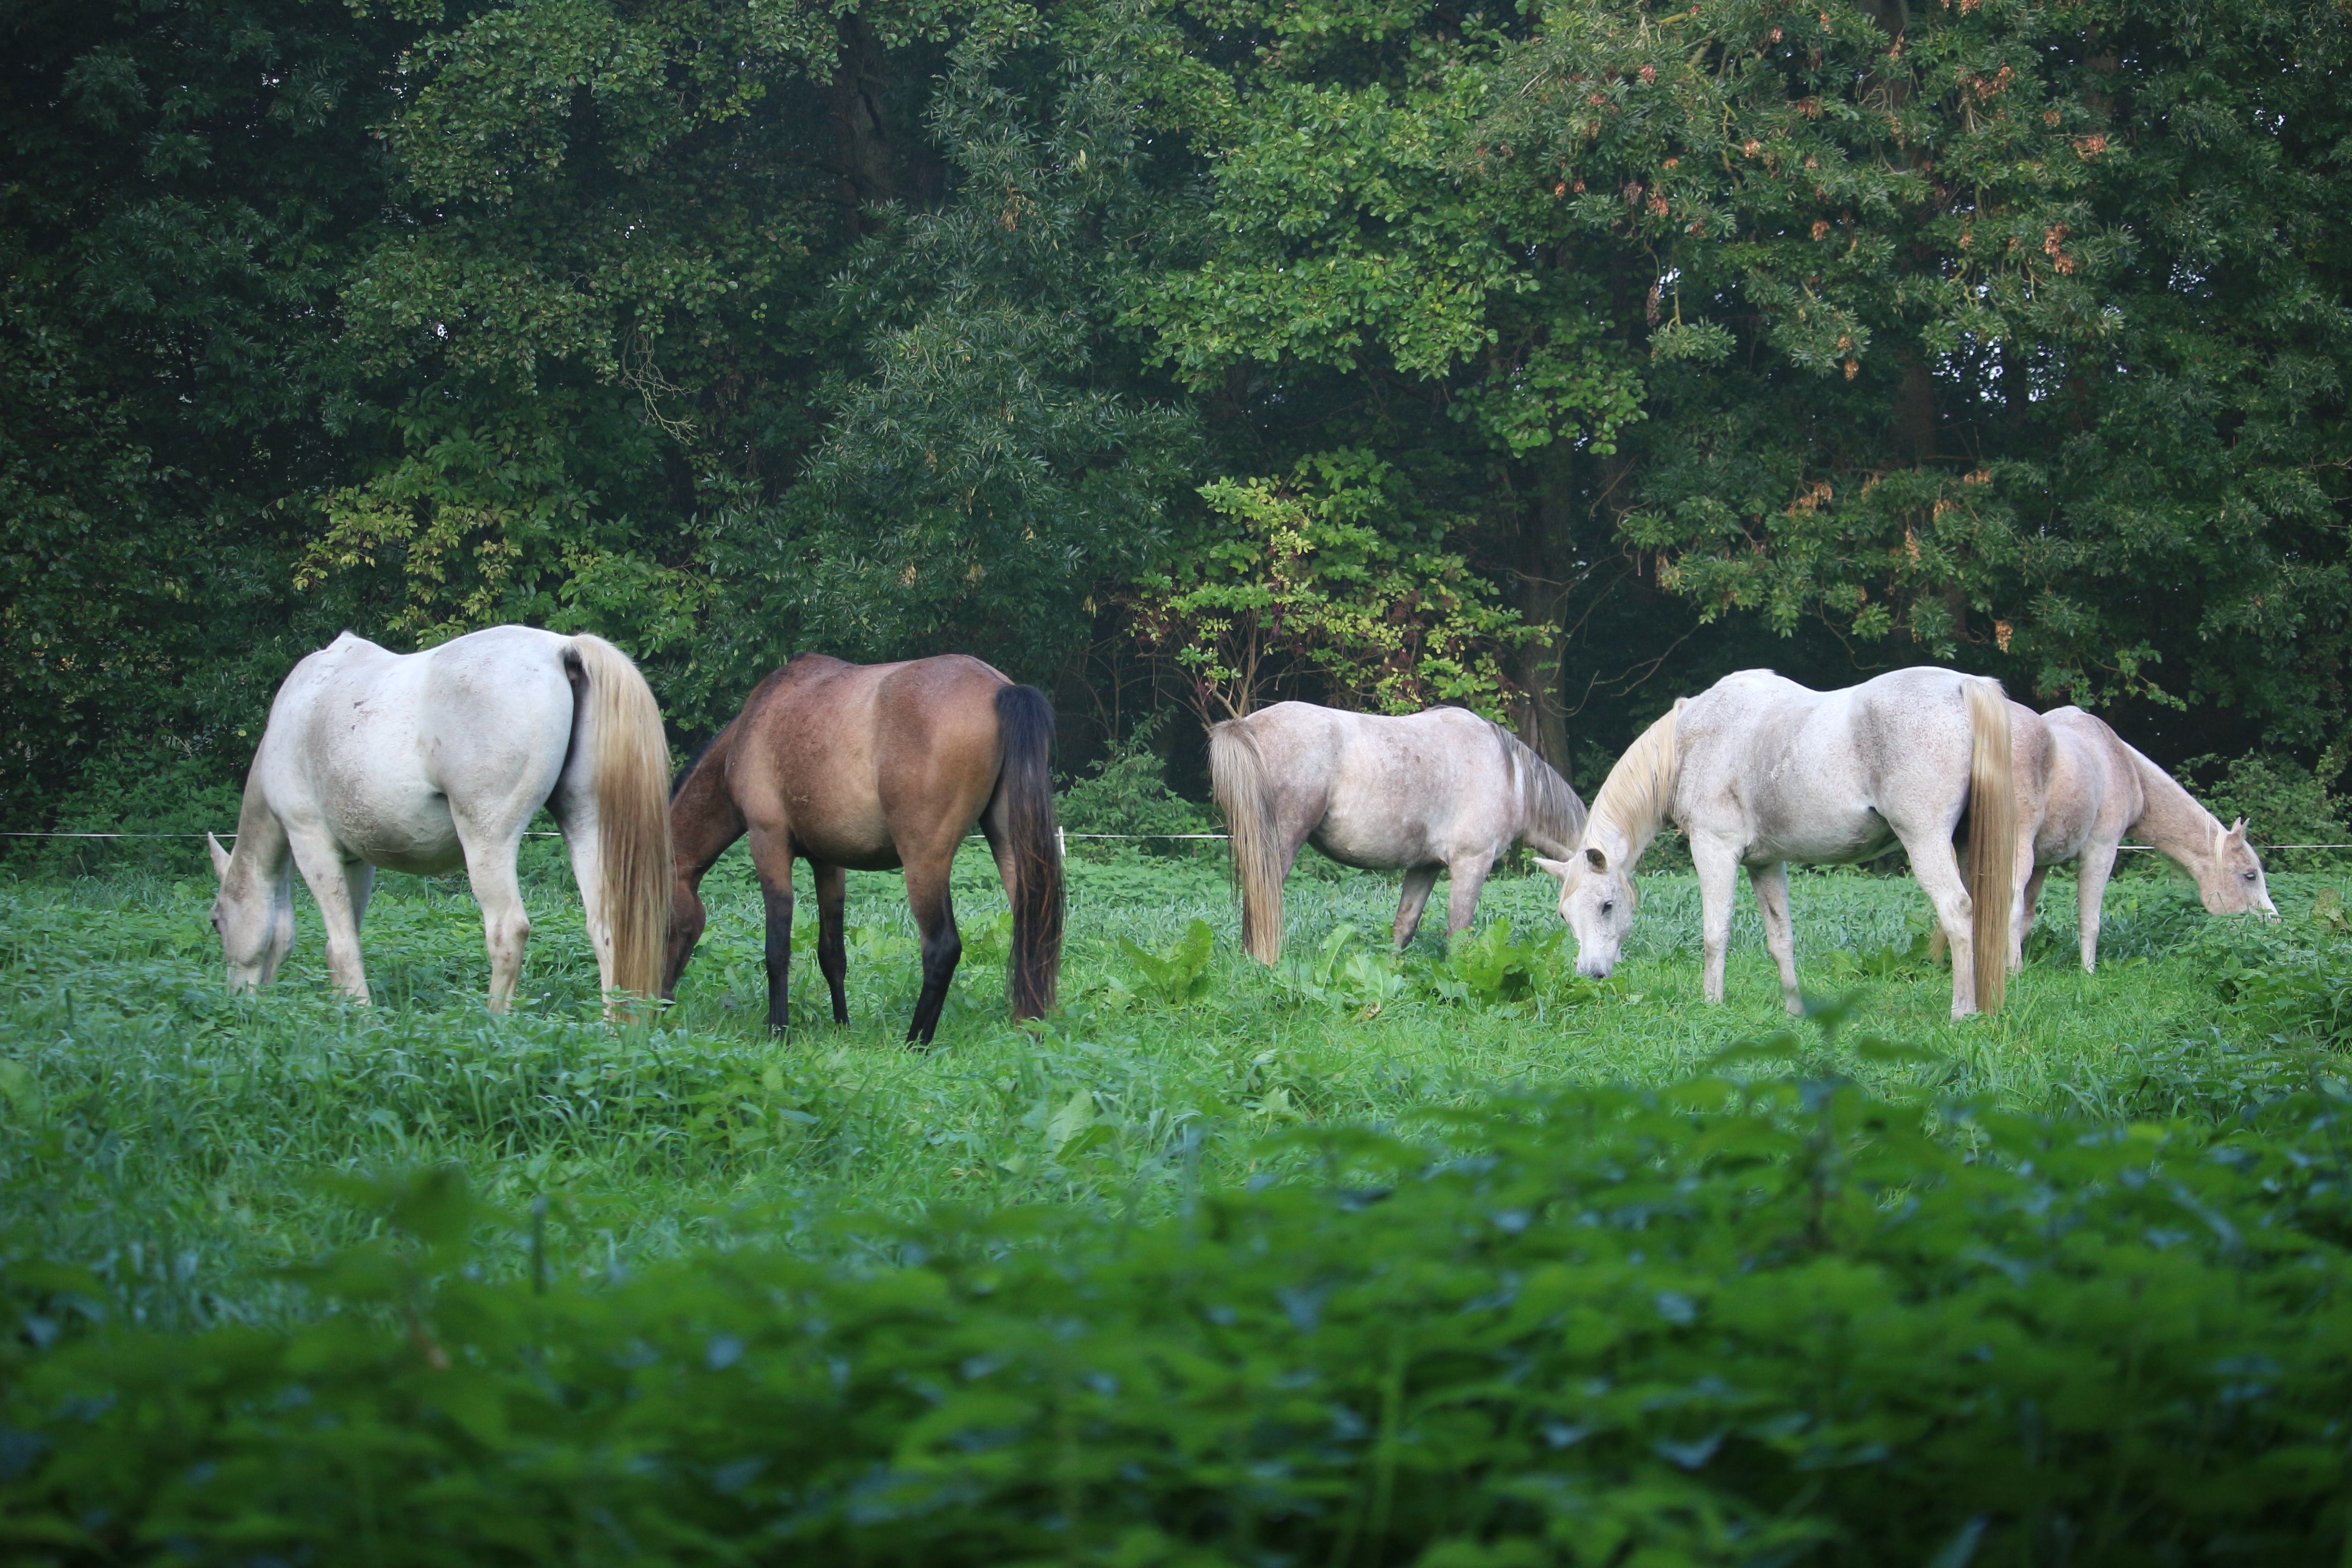
grass, fog, farm, meadow, flower, flock, herd, pasture, grazing, horse, autumn, mammal, stallion, fauna, grassland, mare, habitat, mold, ecosystem, thoroughbred arabian, rural area, trail riding, natural environment, horse like mammal, mustang horse